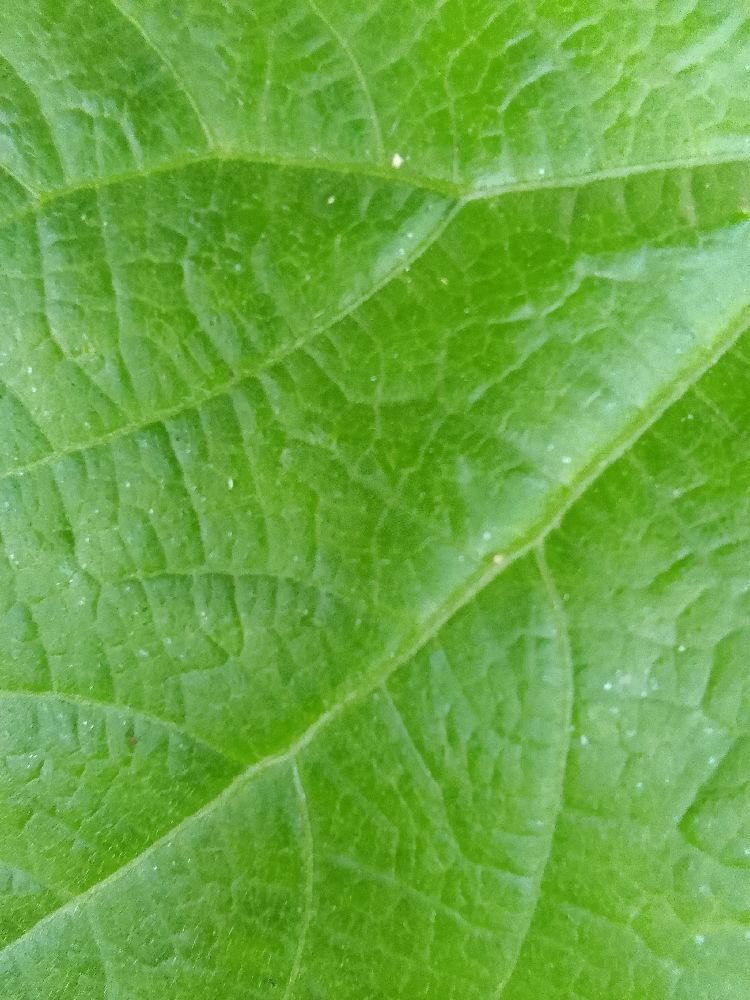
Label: healthy